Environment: real
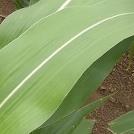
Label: healthy